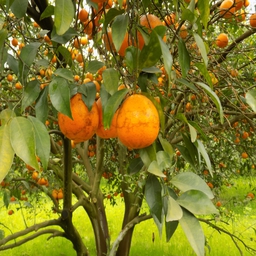
Plant part: fruit
Disease: canker